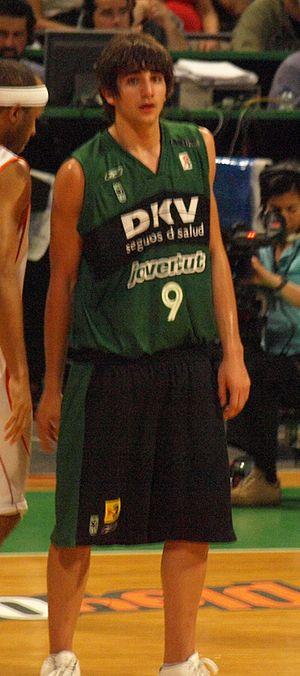
Ricard Rubio Vives, plus connu sous le nom de Ricky Rubio, est un joueur professionnel espagnol de basket-ball né le 21 octobre 1990 à El Masnou, près de Barcelone. À 14 ans et 11 mois, Rubio est le plus jeune joueur à entrer en jeu dans l'histoire de la Liga ACB.